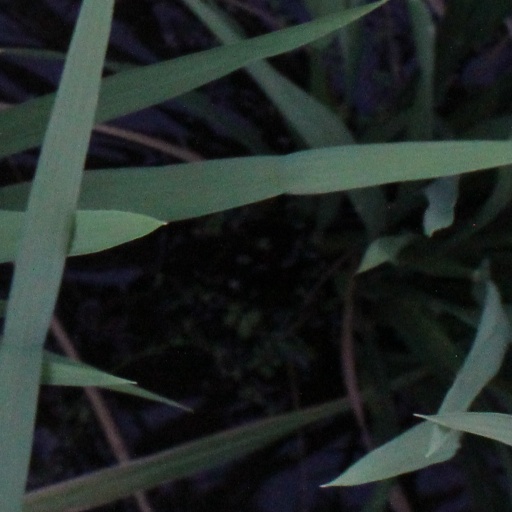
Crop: rice